Aquatic locomotion

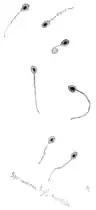
Salmon spermatozoa for artificial propagation

Certain organisms such as bacteria and animal sperm have flagellum which have developed a way to move in liquid environments. A rotary motor model shows that bacteria uses the protons of an electrochemical gradient in order to move their flagella. Torque in the flagella of bacteria is created by particles that conduct protons around the base of the flagellum. The direction of rotation of the flagella in bacteria comes from the occupancy of the proton channels along the perimeter of the flagellar motor.